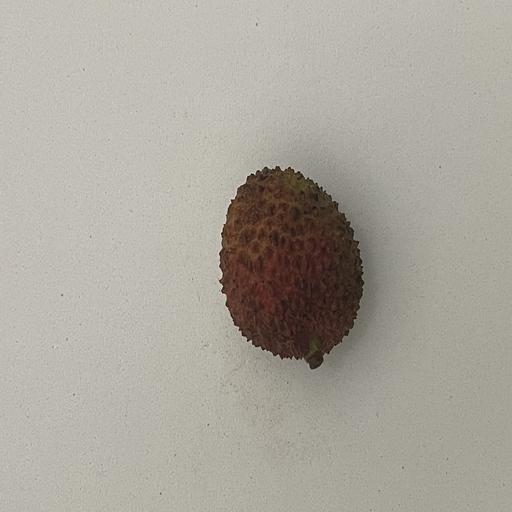
Crop type: Lichi